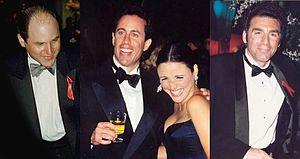
Seinfeld est une série télévisée humoristique américaine en 180 épisodes de 23 minutes créée par Jerry Seinfeld et Larry David et diffusée du 5 juillet 1989 au 14 mai 1998 sur le réseau NBC.